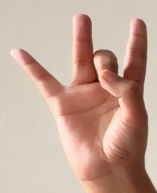
ASL sign: 8